Quijos-Quichua

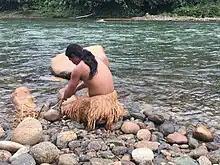
Quijos preparing Barbasco for fishing

Quijos capture dantas, monkeys, guantas, turkeys and other wild animals with an instrument made with wood called bodoquera. Bodoquera is a blowpipe and it contains small arrows with herbs and poison which will put the preys asleep instantly when they get in touch with the instrument. The poisoned arrow penetrates almost without the prey feeling it; the poison circulates rapidly and, half a minute later, the animal falls, completely dead.